Patek Philippe

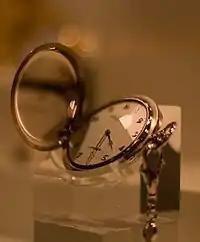

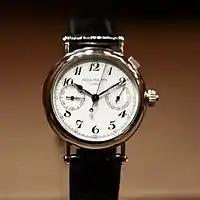

Patek Philippe manufactures its own watch components. Like other Swiss manufacturers, the company produces mostly mechanical movements with automatic or manual winding mechanism, but has also been producing quartz watches. In fact, Patek Philippe was one of the twenty Swiss watch companies that founded the "Centre Electronique Horloger" and collaboratively developed the first Swiss quartz movements, such as the Beta 21 movement (1969) which was used by several manufacturers in their watches. In 1950s, the company even produced a prototype for a mechanical digital wristwatch, Ref. 3414.